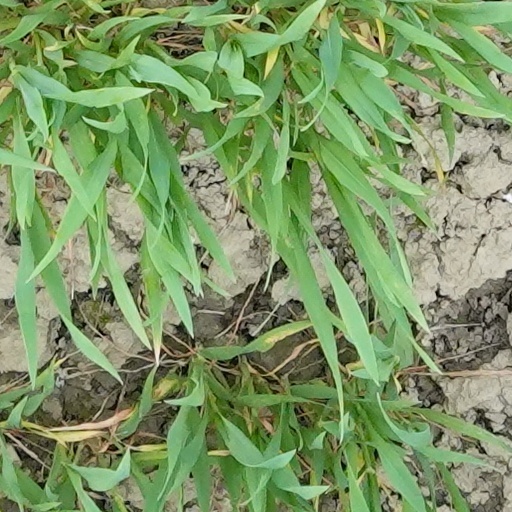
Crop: wheat